HMS Mauritius (80)

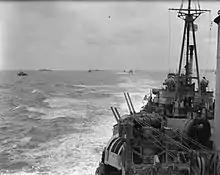
"Mauritius" with other Allied shipping off the beachhead at Anzio, March 1944

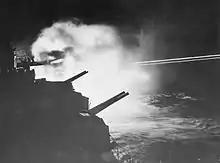
The 6-inch guns of "Mauritius" firing during a night action in Audierne Bay between Brest and Lorient, France, 23 August 1944.

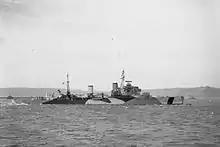
"Mauritius" in April 1942

"Mauritius" was completed with an internal degaussing system which induced severe corrosion to the ship's fire main (made of copper); this major defect, which rendered her unfit for action, required refits, first at Simonstown, later at Singapore, and finally at Plymouth.